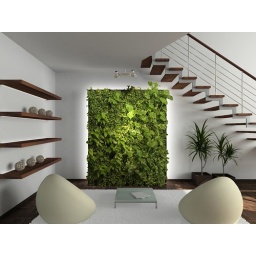
Vertical garden design by Green over Grey, Vancouver, Canada.See more green wall pictures under my profile